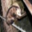
Label: possum